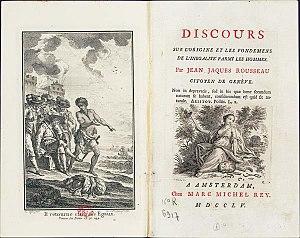
Elizabeth Barrett Browning, née le 6 mars 1806 à Coxhoe Hall, dans le comté de Durham, et morte le 29 juin 1861 à Florence, est une poétesse, essayiste et pamphlétaire anglaise de l'ère victorienne.
Le Discours sur l'origine et les fondements de l'inégalité parmi les hommes est un essai du philosophe genevois Jean-Jacques Rousseau publié en 1755.
L' Académie des sciences, arts et belles-lettres de Dijon est une société savante fondée à Dijon en 1725.
Marc-Michel Rey est un éditeur et libraire né à Genève en 1720 et mort à Amsterdam en 1780 connu pour son rôle dans la diffusion des œuvres de philosophes français des Lumières tels que Rousseau, Voltaire, Diderot et d’Holbach.
Simon Fokke est un dessinateur et graveur néerlandais.